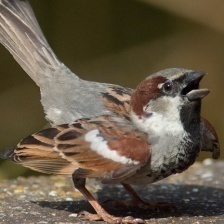
Species: HOUSE SPARROW
Scientific name: PASSER DOMESTICUS